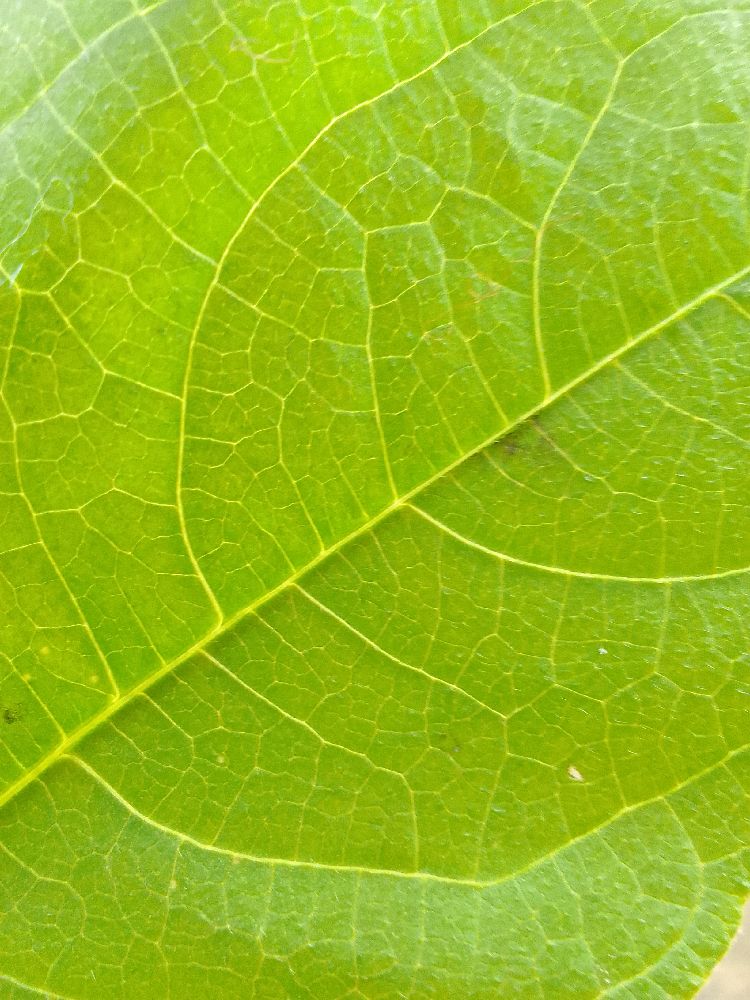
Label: healthy